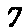
Label: 7